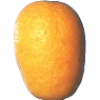
Label: Kumquats 1